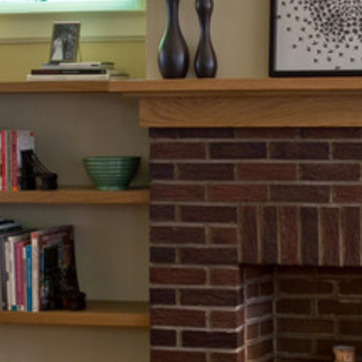
Material: brick